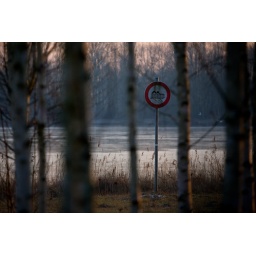
No swimming area at the lake in Rotselaar, my hometown